Amores (Lucian)

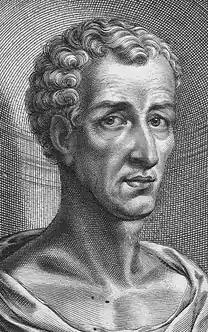
Lucian (fictional portrait). Engraving by the English painter William Faithorne.

The Erōtes ("Loves", or "The two kinds of love"), also known as the Amores or Affairs of the Heart, is a dialogue written in the Roman Empire in Ancient Greek. It is an example of contest literature, comparing the love of women and the love of boys, and concluding that the latter is preferable over the former. The dialogue is traditionally attributed to the satirist Lucian and was transmitted as part of the corpus of his writings. Beginning in the early 20th century, some modern scholars have stated that the dialogue was probably not written by Lucian on account of its style, but others—including among those who do not vouch for its authenticity—have posited that the style resembles that of Lucian. As such, the work is normally cited under the name of "Pseudo-Lucian", but acceptance of its authenticity has increased in the 2010s. The "Erōtes" is also famous for its vivid description of the Cnidian Aphrodite of Praxiteles.